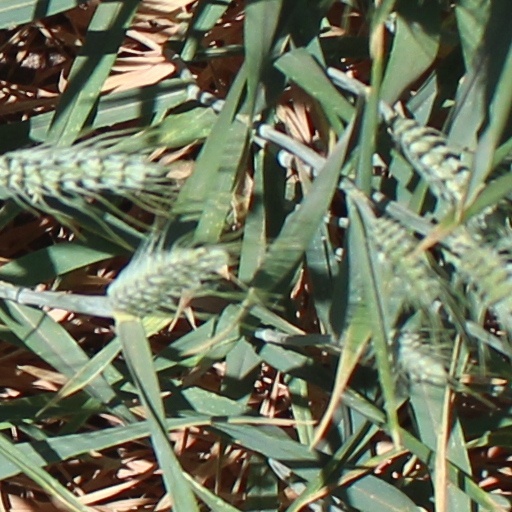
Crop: wheat